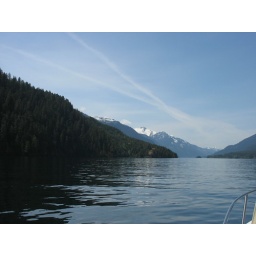
mountains near sproat lake